Super Star Soldier

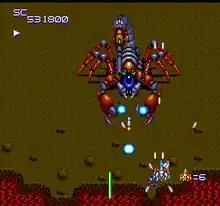
TurboGrafx-16 version screenshot

The game includes a variety of weapons including flamethrowers, electricity, spread guns and heat-seeking missiles. It consists of eight levels.